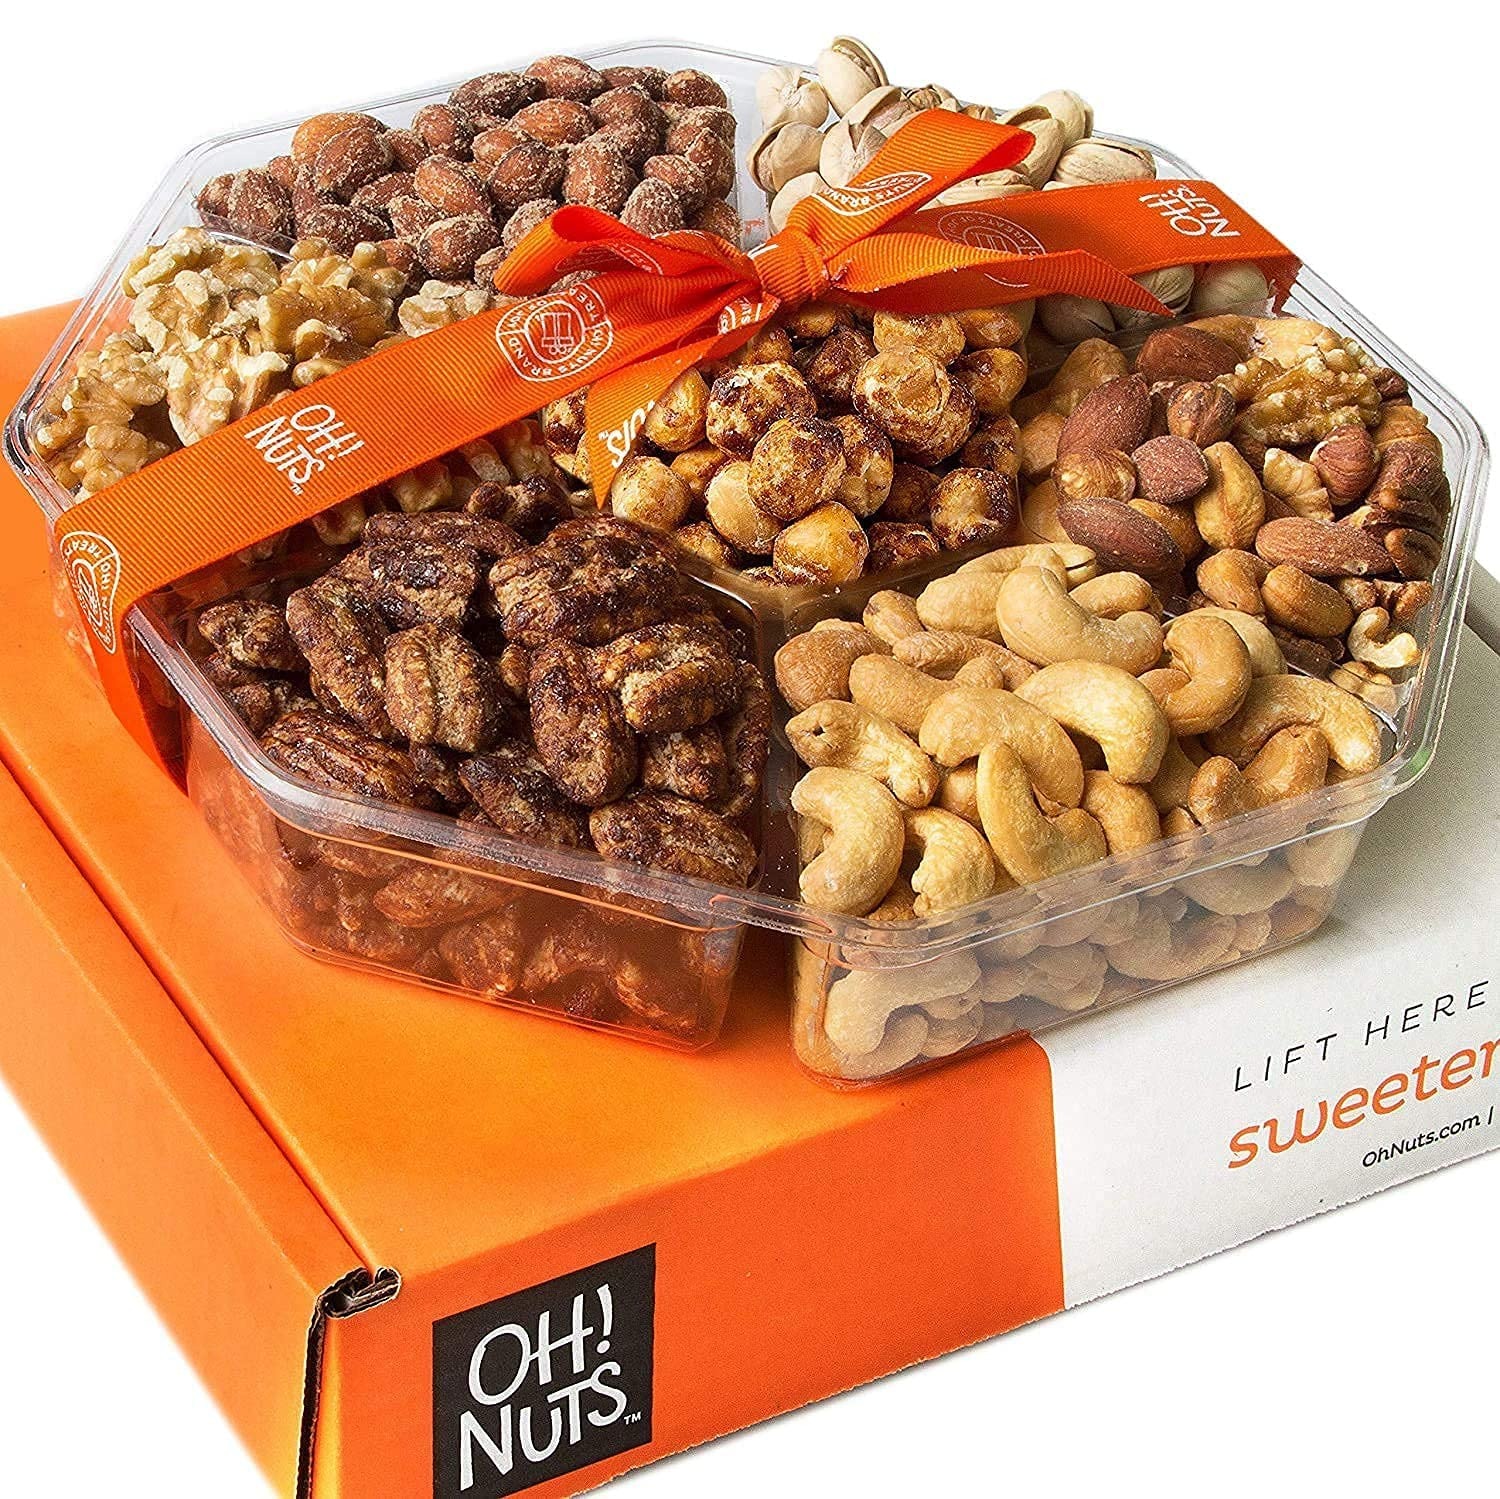
Item Name: Oh! Nuts 7 Variety Roasted Salted Nuts Holiday Gift Basket - 1.8 LB Prime Gourmet Assortment Nuts Tray, Gift Ideas for Birthday, Anniversary, Corporate for Men and Women - (Pack of 8)
Bullet Point 1: &#127876; &#127873; A HEALTHY GIFT THAT WILL WOW: This Oh! Nuts sectional party tray is packed full of healthy treats. Featuring an assortment of high-quality GRADE A fresh nuts, the lidded box has been neatly divided into 7 compartments. The unique blend of flavors creates a gift presentation that is both beautiful and flavorful.
Bullet Point 2: &#129372; DELICIOUS NUTS PACKED WITH A VARIETY OF FLAVORS: This tasty collection of sweet, salty, and savory flavors will delight you and your family. The raw walnuts have a pleasant savory flavor, jumbo cashews are roasted to perfection and slightly salted, pistachios are rich, nutty, with earthy undertones, and the assorted nuts make for an enjoyable bite.
Bullet Point 3: &#9832; FRESHLY ROASTED IN SMALL BATCHES: The jumbo cashews are perfectly roasted and lightly salted to enhance their flavor, honey pecans are irresistible, smoky almonds will leave your taste buds begging for more. The roasting process imparts a specific hickory flavor to these nuts, which makes them savory and enticing to eat.
Bullet Point 4: &#127873; NUTS &#129372; CANDY &#127853; CHOCOLATE &#127851; GIFTS: If you are looking for premium dried fruits, crunchy roasted nuts, yummy chocolates, or holiday gifts, we have all of them and so much more. Browse our entire collection of Oh Nuts products to see what else is delicious in the snack aisle.
Bullet Point 5: &#9989; &#128722; &#127873; REMEMBER TO CHECK THIS BOX "This is a gift": It's the people, gifts, and messages that make the moment memorable. Be sure to tell your special someone that you sent this as a gift by checking this box.
Value: 8.0
Unit: Count

Price: 29.99